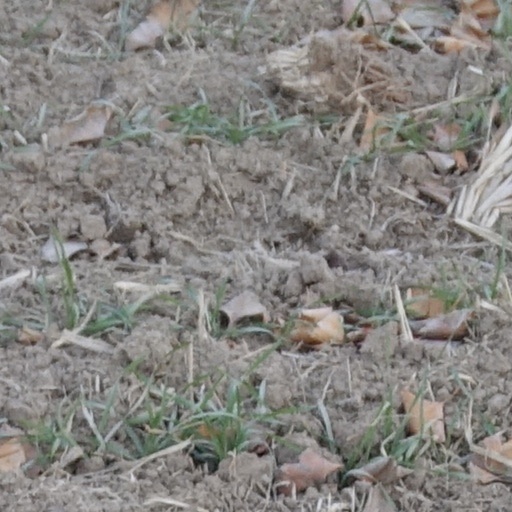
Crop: wheat